Agranat Commission

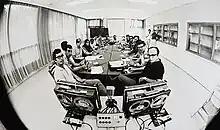
Recording and transcription of the Agranat Commission

The commission was an official National Commission of Inquiry appointed by the Israeli government to investigate the circumstances leading to the outbreak of the Yom Kippur War. The Committee was headed by Shimon Agranat, Chief Justice of Israel's Supreme Court. Its other members were Justice Moshe Landau, State Comptroller Yitzchak Nebenzahl, and former Chiefs of Staff Yigael Yadin and Chaim Laskov. The Committee sat for 140 sessions, during which they listened to the testimony of 58 witnesses. It was established on 21 November 1973 with a remit to investigate: